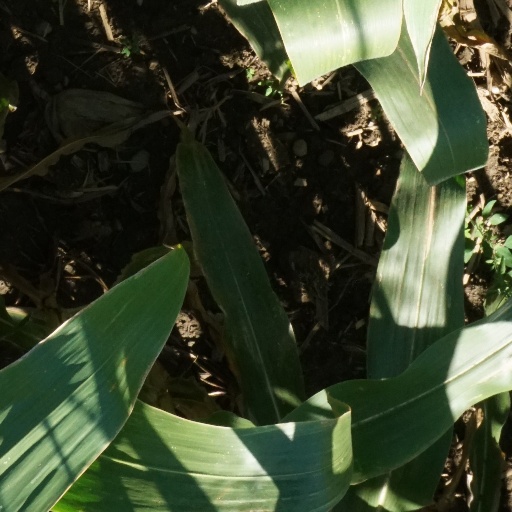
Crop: maize; corn